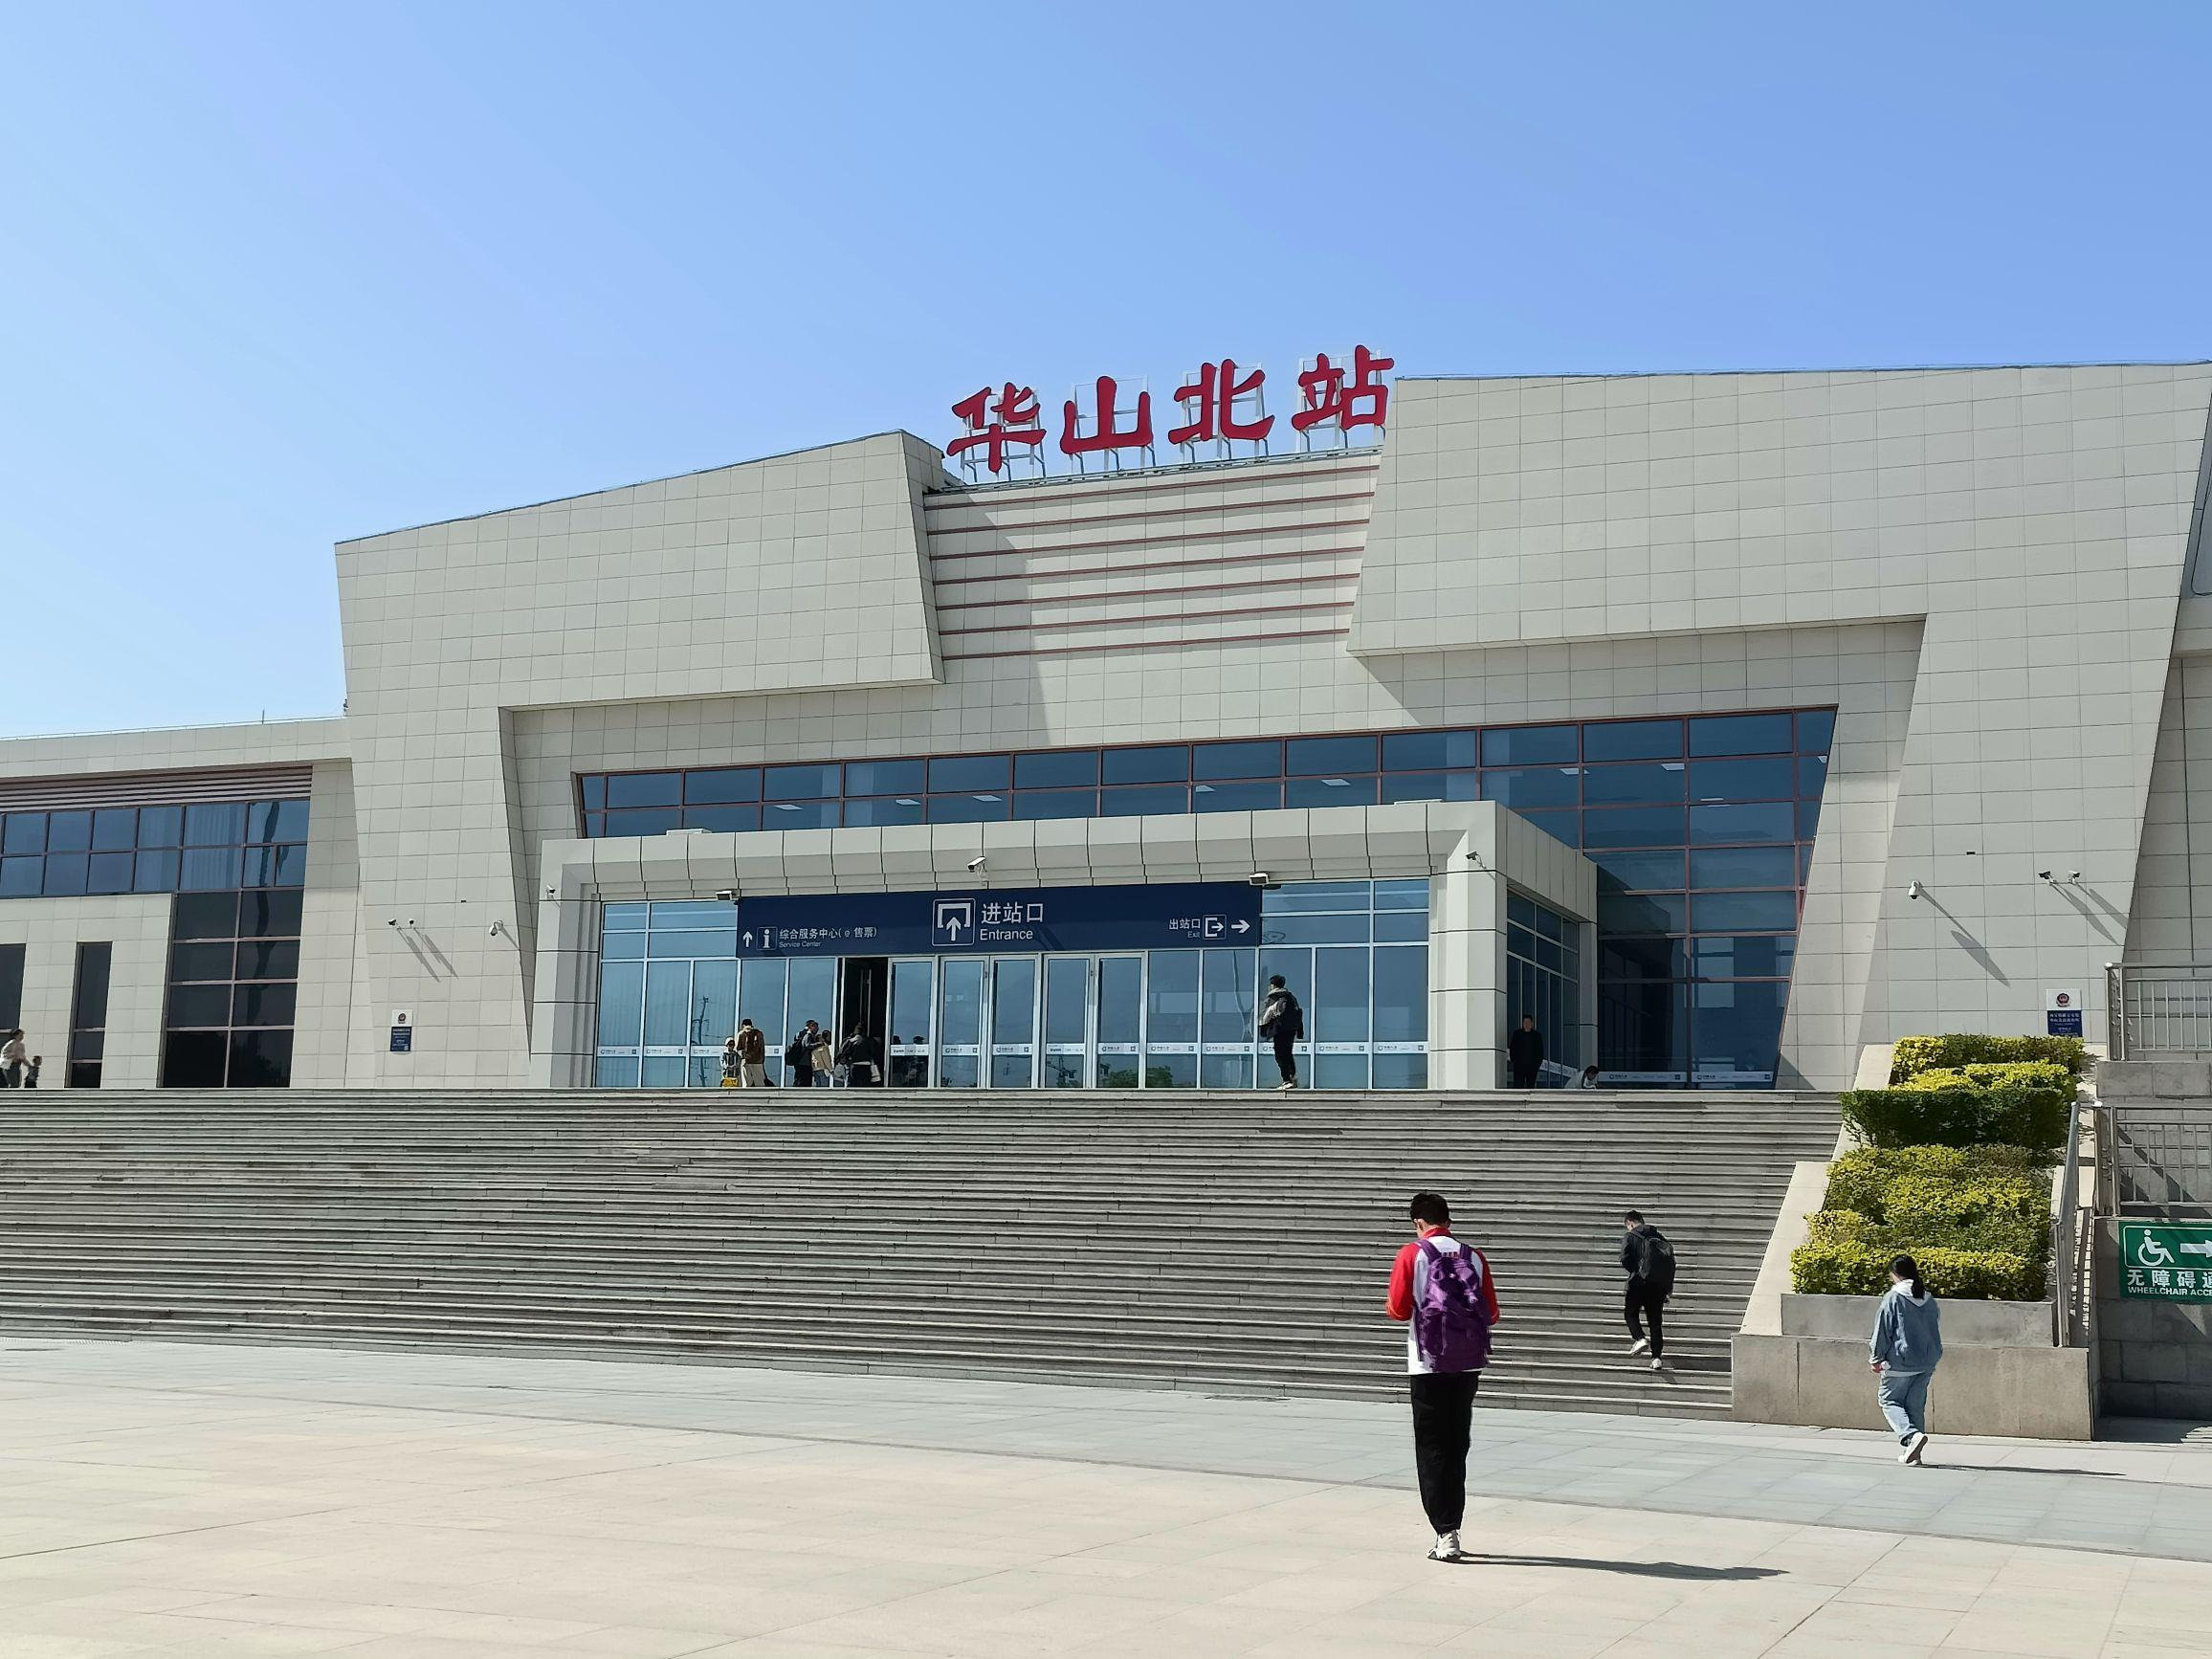
地标名称：华山北站
所在城市：渭南市·华阴市